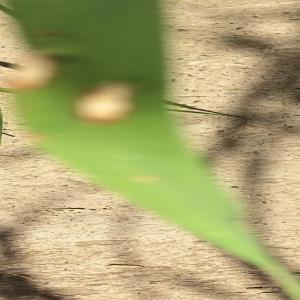
Disease: Blast